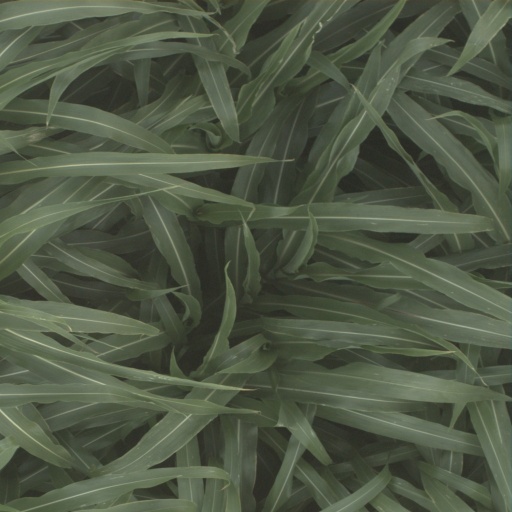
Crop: sorghum